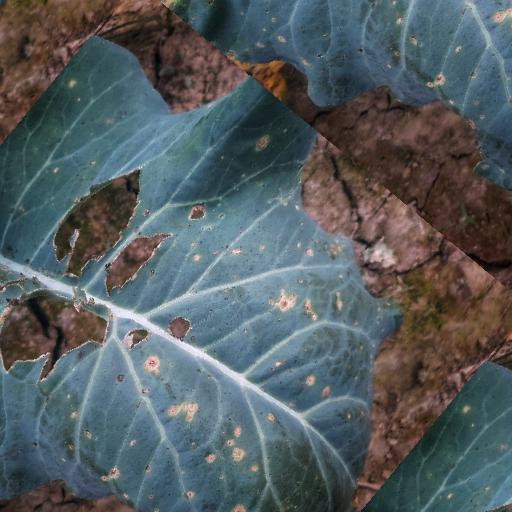
Label: Black Rot